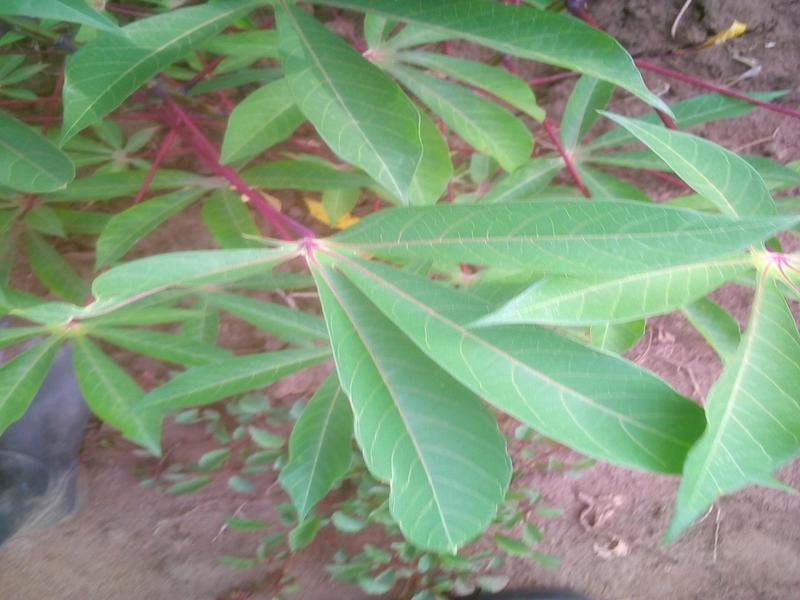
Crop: cassava
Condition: healthy